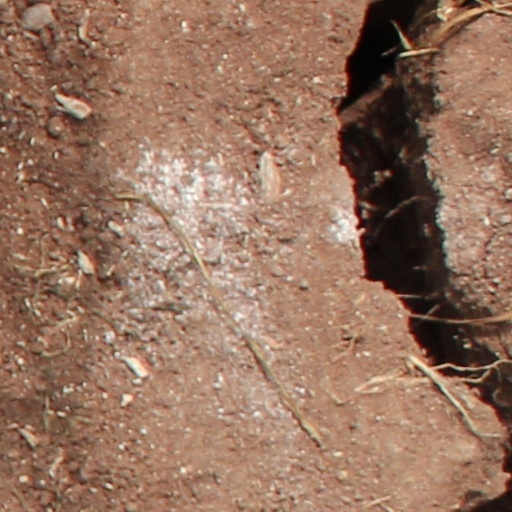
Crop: wheat